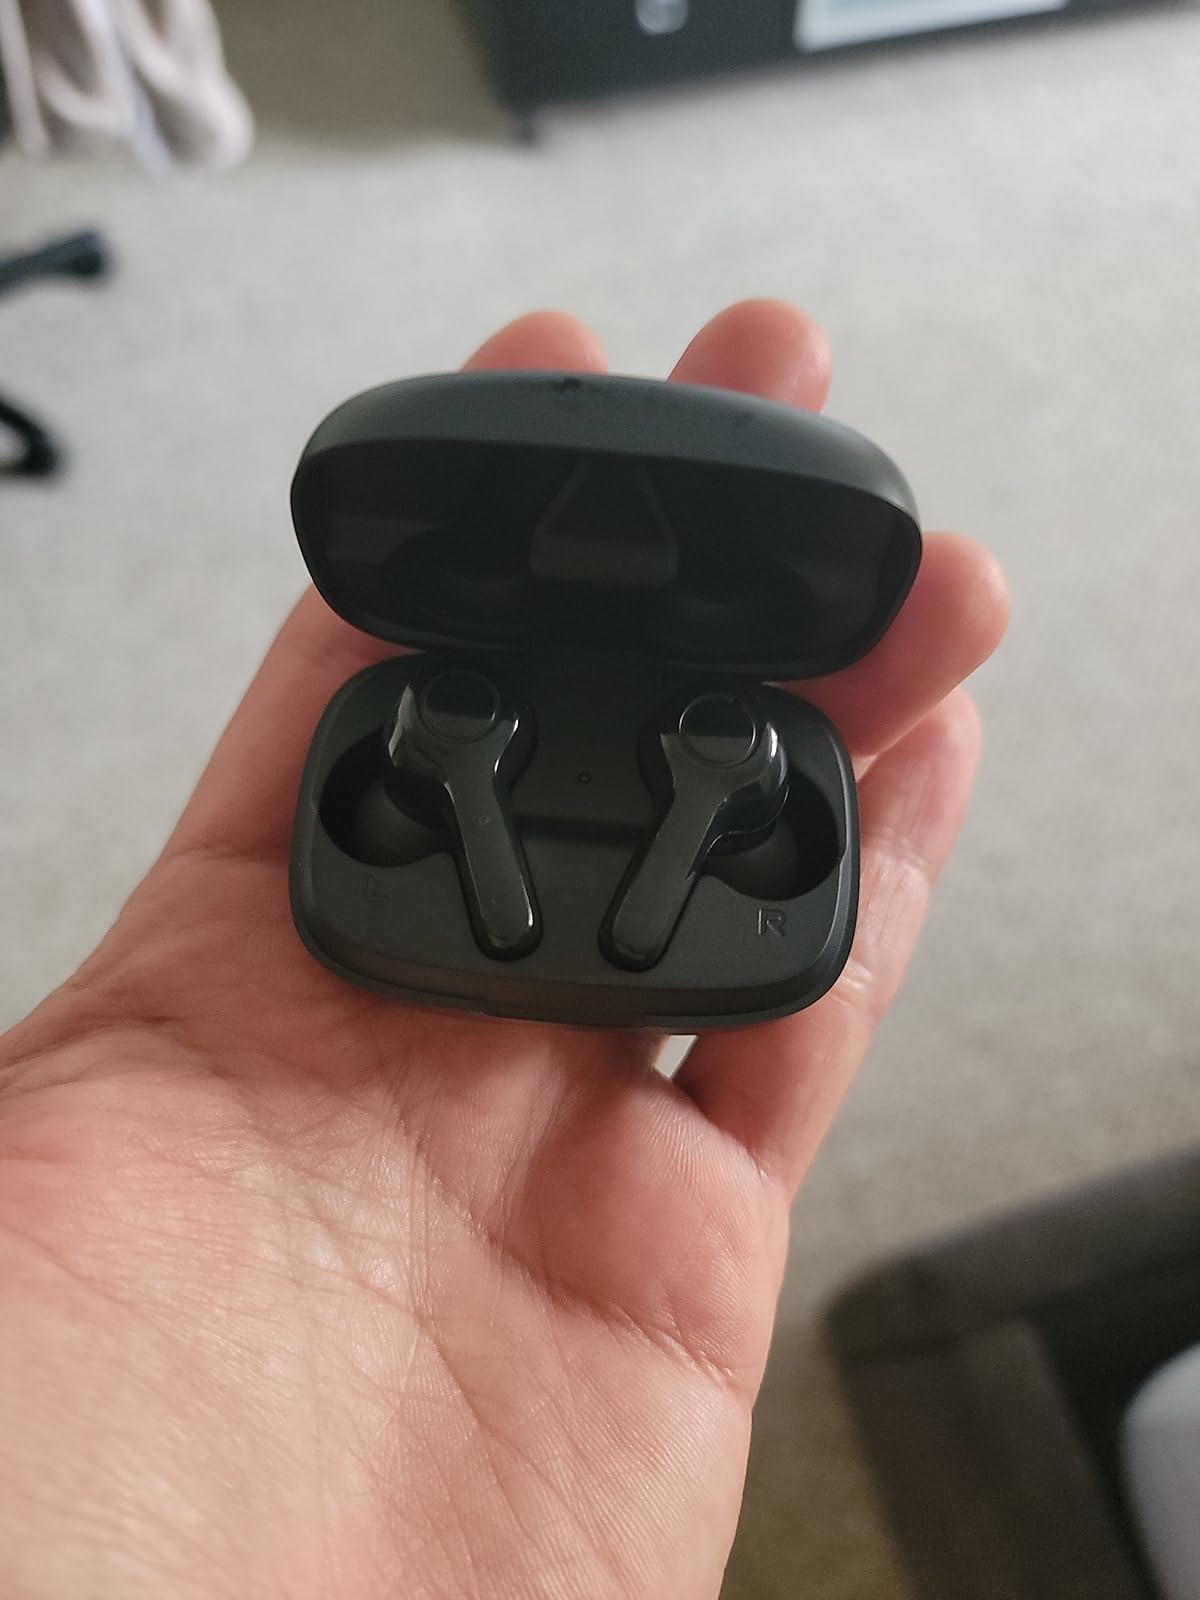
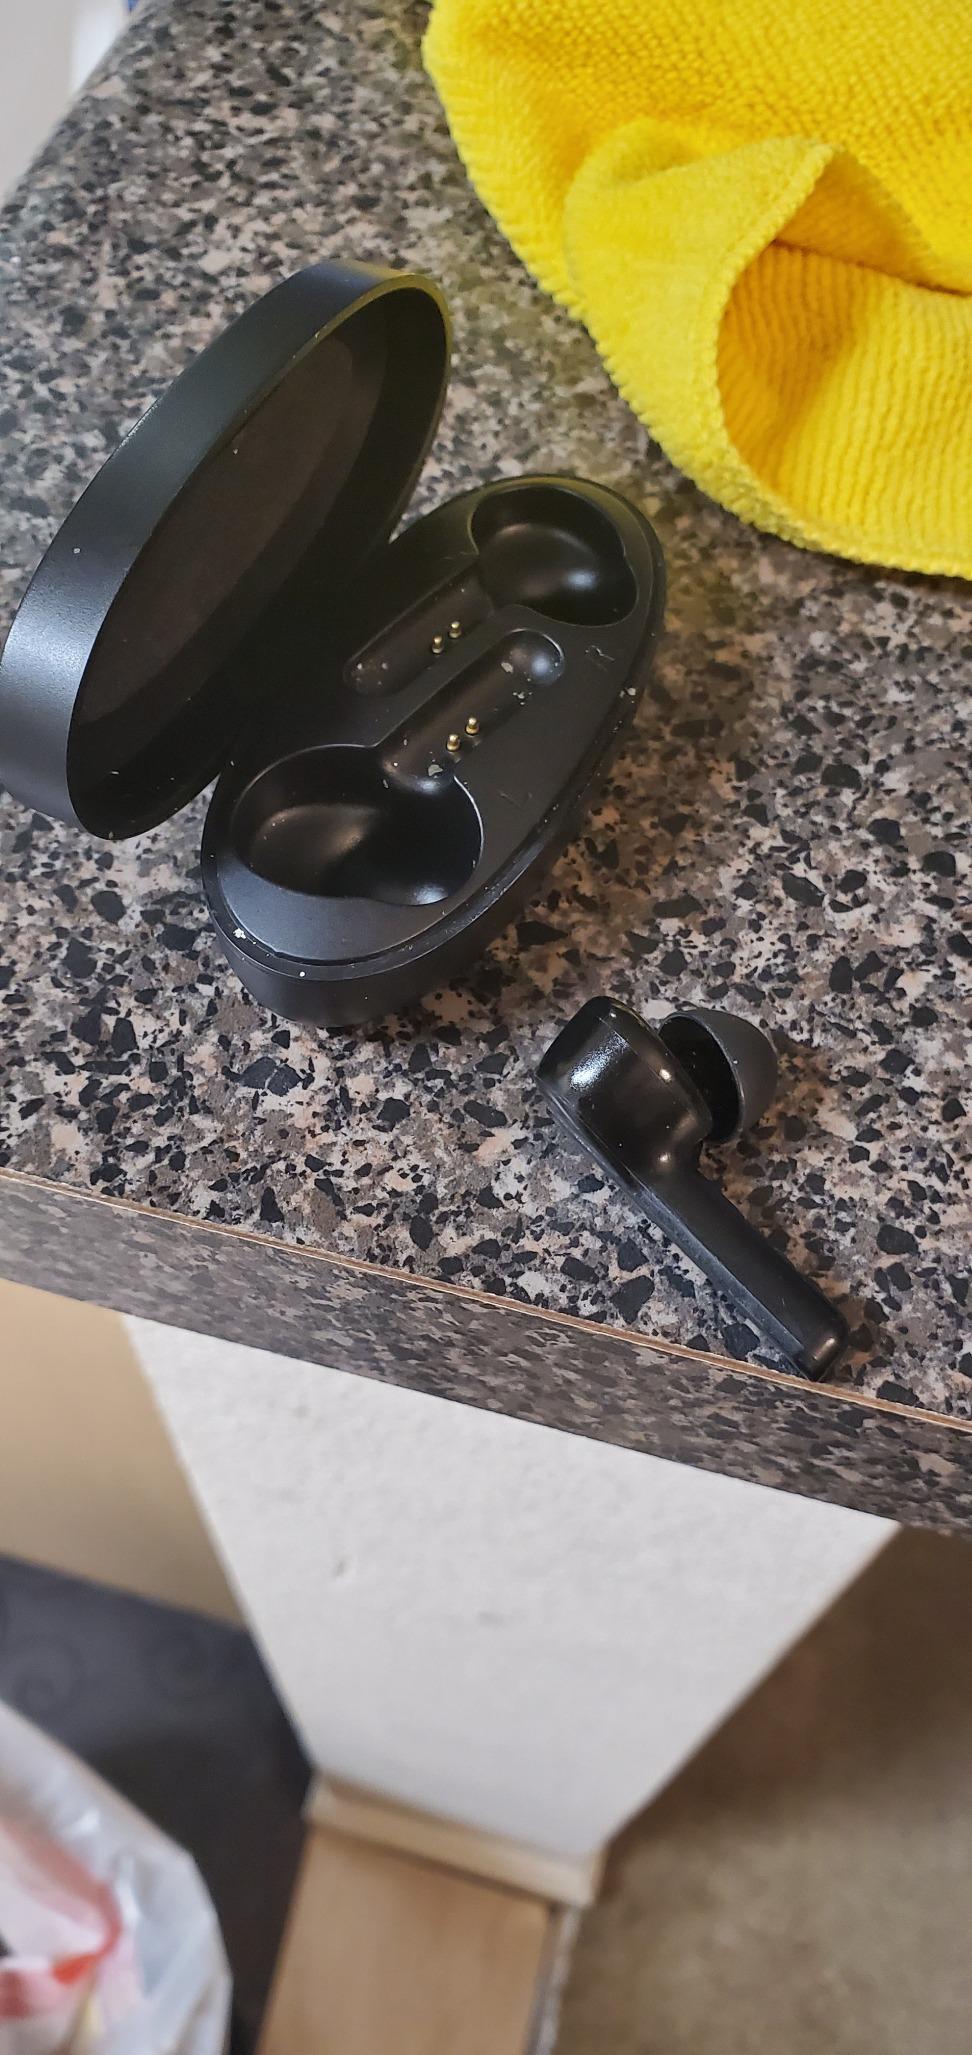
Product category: earbuds
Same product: no